Santiago Giraldo

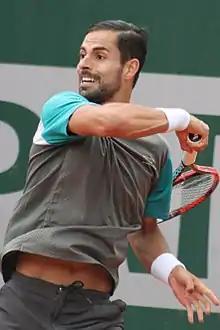
Giraldo at the 2015 French Open

Santiago Giraldo Salazar (born 27 November 1987) is a Colombian former professional tennis player. He played on the ATP tour and represented Colombia in the Davis Cup competition. His best tournament result is reaching the final in the 2014 Barcelona Open Banc Sabadell. He is the highest-ranked male tennis singles player in Colombia's history, with a career-high singles ranking of 28th in the world, and 77th in doubles.